Frank Leah

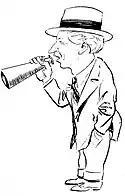
Caricature of Fred O'Donovan (actor) by Frank Leah (1917)

He worked for multiple Dublin newspapers and periodicals including the "Weekly Freeman", "Evening Telegraph", and the short-lived cinema and theatre publication "The Irish Limelight". In 1917 he was the animator of the early Irish animated film, "Ten Days' Leave".